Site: brandenburg
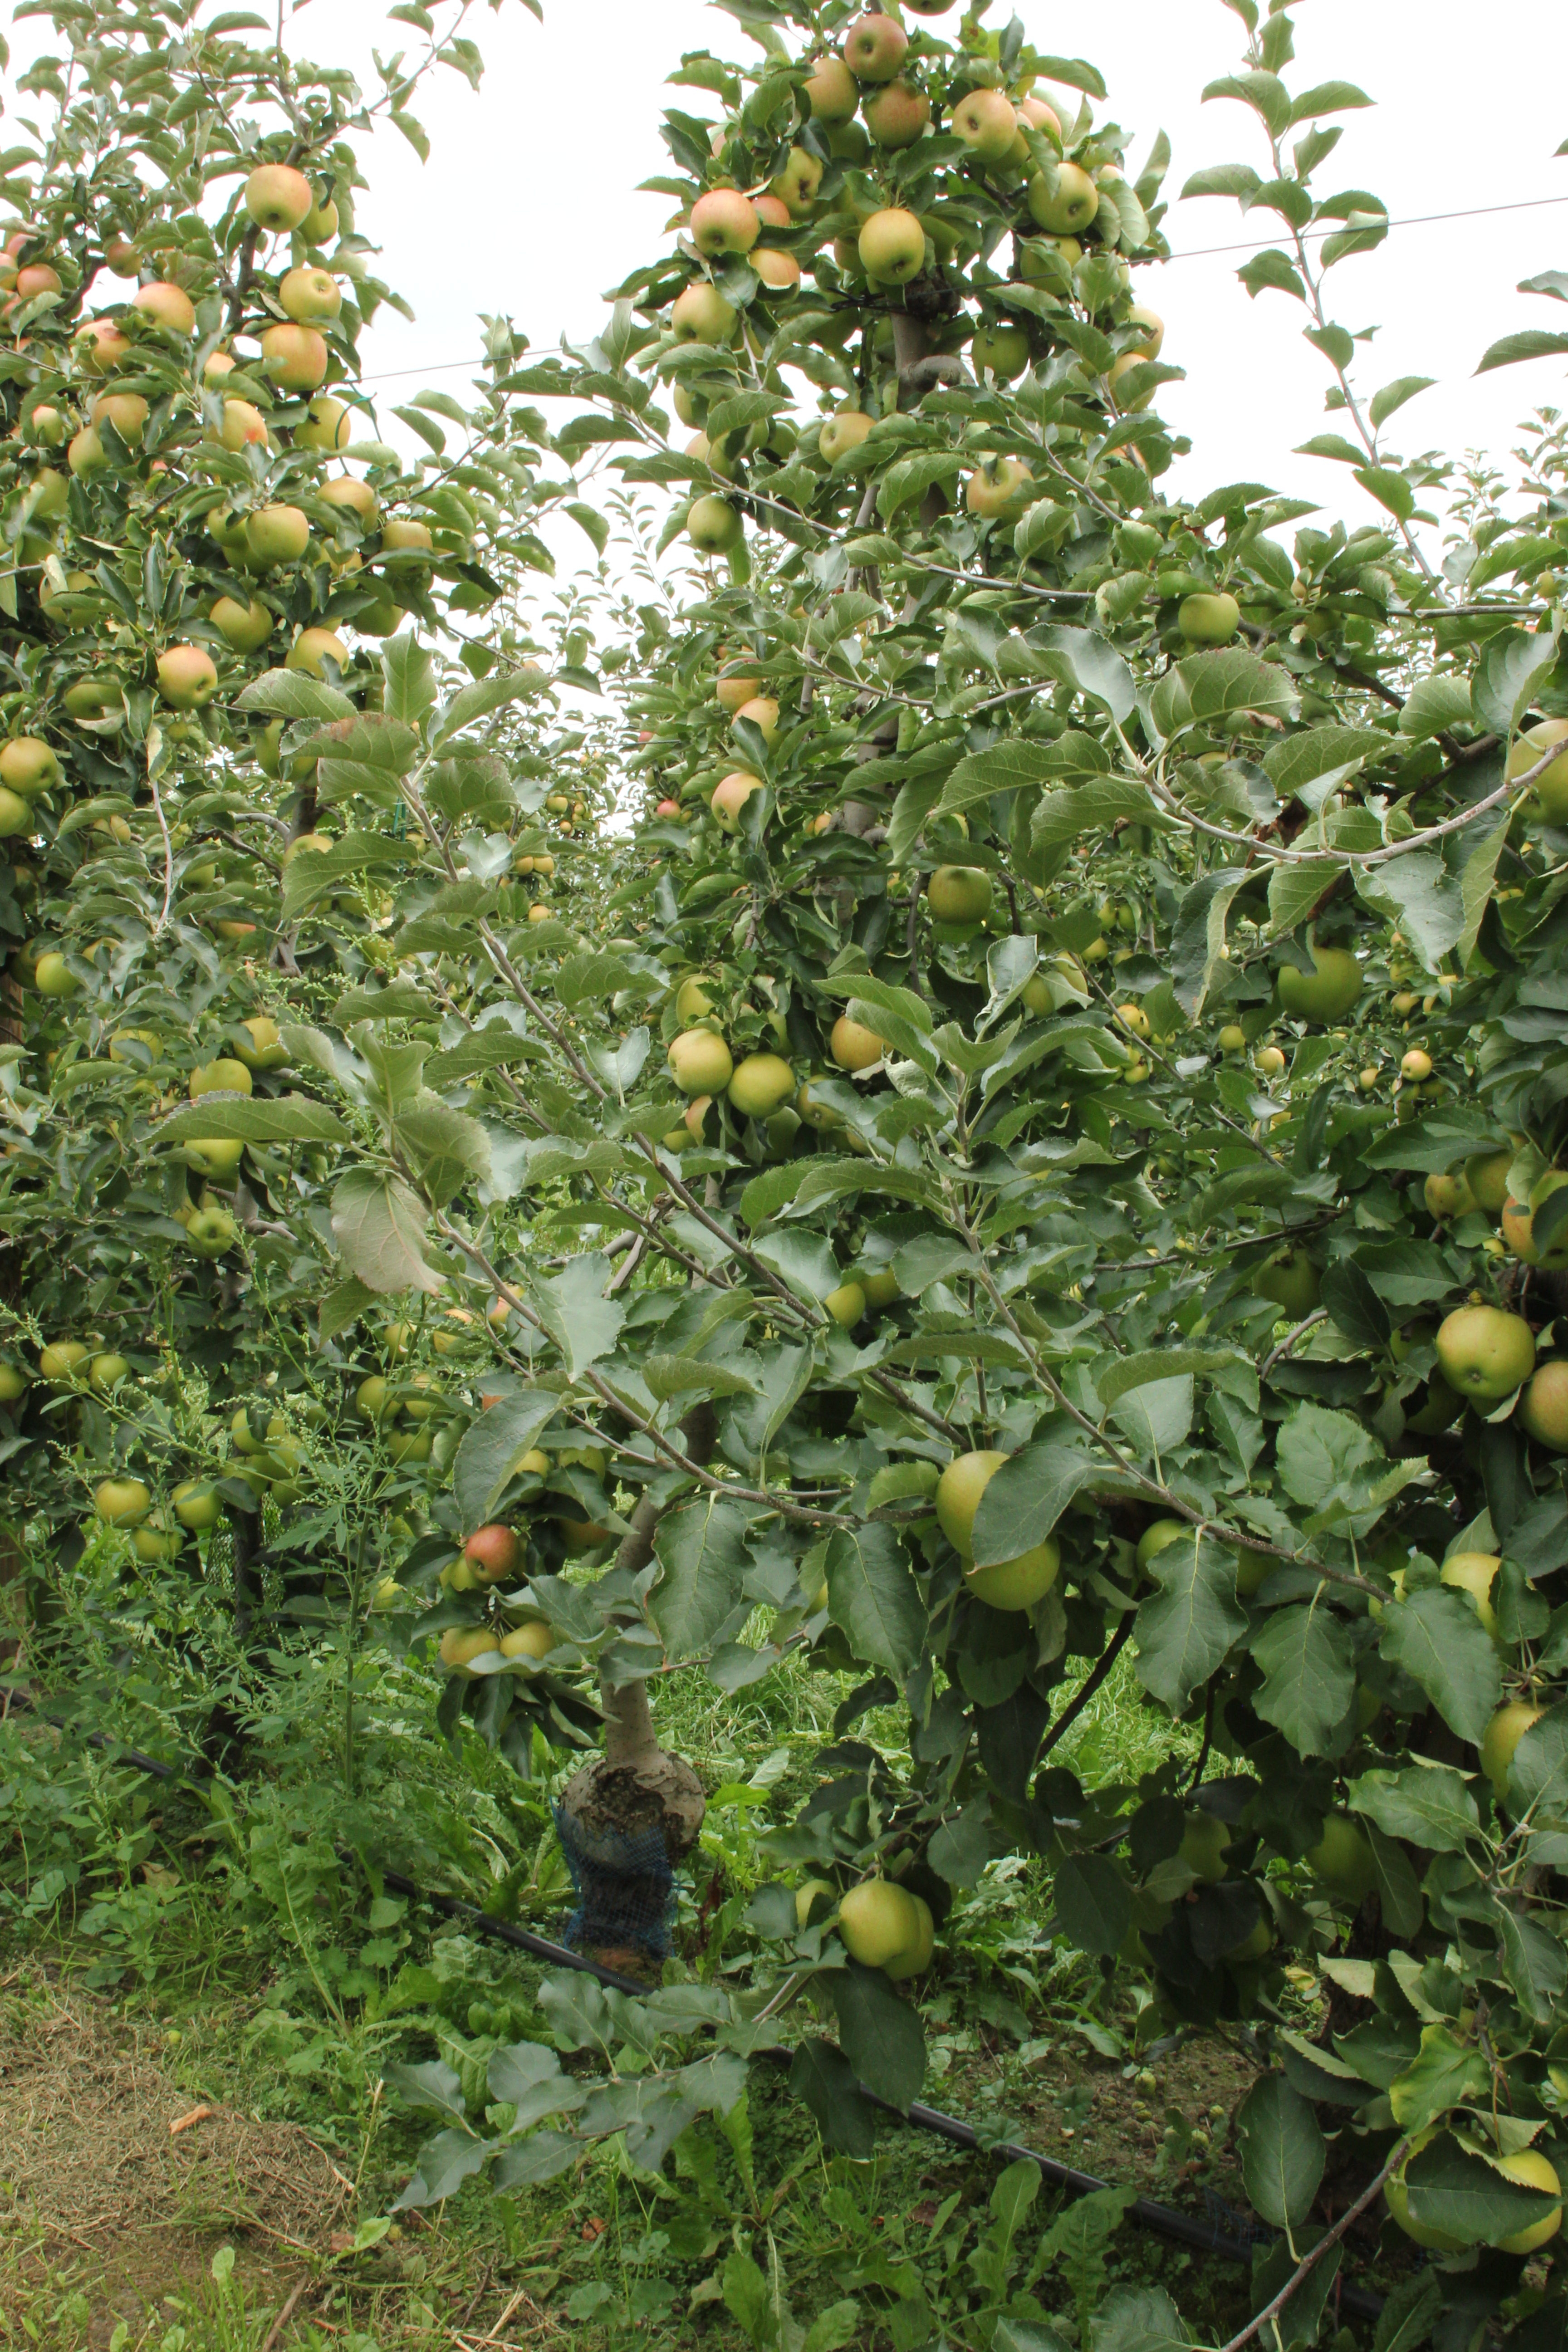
Growth stage (BBCH 87): Maturity of fruit and seed